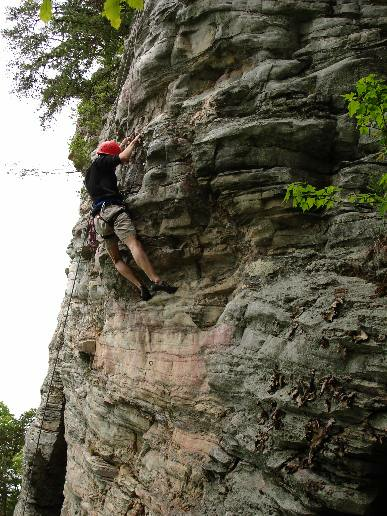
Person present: Yes